Dolaucothi Gold Mines

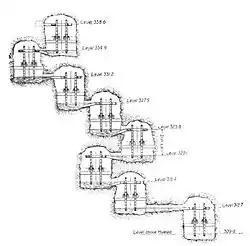
Sequence of wheels found at Rio Tinto

This site yields some of the earliest evidence anywhere for the Roman use of water-powered trip hammers to crush ore (Burnham 1997). The ore was probably crushed on the famous Carreg Pumsaint, a block of stone erected many years ago before the Romans had left the site. There are parallels with similar stones at other ancient Roman mines in Europe, and the hollows in the block were formed by a trip hammer probably worked by a water wheel or a "water lever". Such a water-powered hammer would have been moved regularly as each hollow became too deep, so producing the series of overlapping oval hollows in its surfaces. The hammer head must have been of substantial size judging by the width of the hollows shown in the drawing. The stone is the only example so far discovered at the site, but is not unique, and Burnham refers to others of similar shape from Spain. As one side of the stone became worn, it was simply turned to reveal another side, so the block could be re-used several times. When found years after the Romans had left, in the Dark Ages, it gave rise to the legend of the five saints, who left the impression of their heads in the stone after being found asleep by the devil.